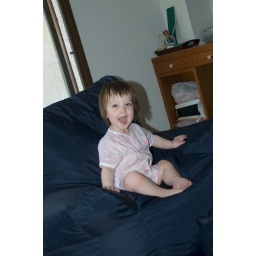
Sitting on a beanbag chair in the study at Grandpa and Grandma's house